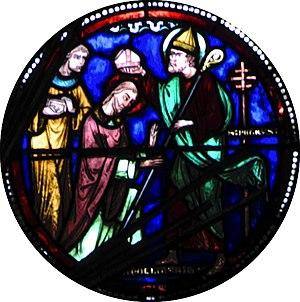
Apollinaire de Ravenne fut le premier évêque de la ville de Ravenne au Iᵉʳ siècle et devint, à la suite de son martyre, son saint patron.